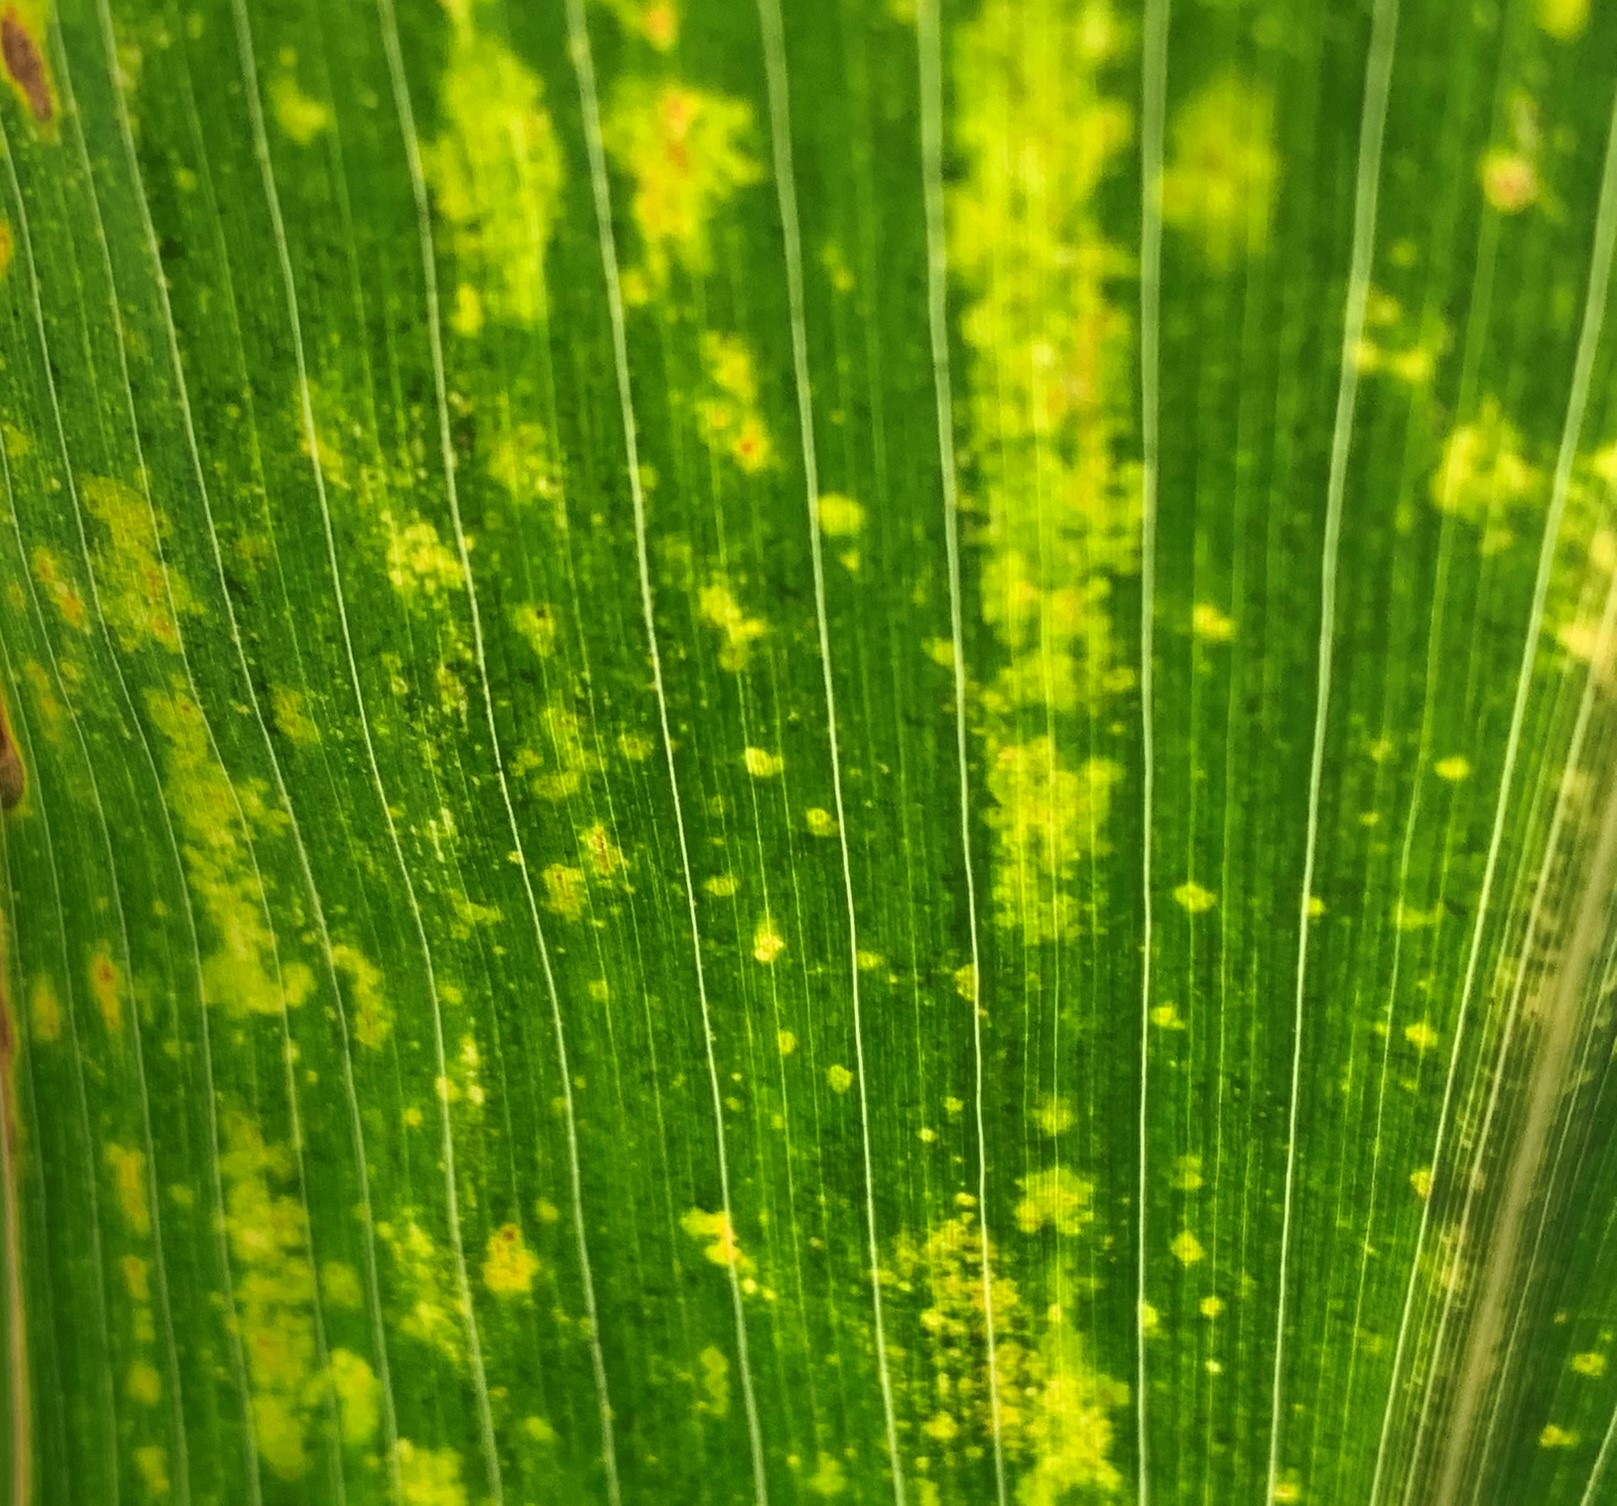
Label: MLN